Stout, Colorado

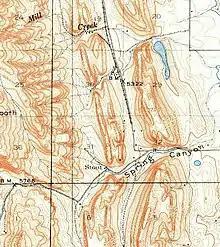
Stout as mapped in 1906

Stout is a former town in southern Larimer County, Colorado in the United States. The town was located in foothills southwest of Fort Collins, just west of the Dakota Hogback. It was established in the 1860s as a camp for workers at the nearby stone quarries in the area. The Union Pacific Railroad invested in quarrying operation in the valley around the town, and at one time Colorado and Southern Railway built a spur of their rail line from Fort Collins up to the town in order to transport stone for its own use. During its time of operation, Stout was also as a spot for the residents of the nearby town of Fort Collins to buy libations. Fort Collins had a 70 year old prohibition, preventing them from acquiring alcohol in their own. Due to transportation routes made for the stone quarry, it was easy for residents of Fort Collins to travel to Stout. These trips would end in excessive drunkenness, causing outrage from Fort Collins and Stout city officials, who worried about drunk drivers being a danger on the roads.